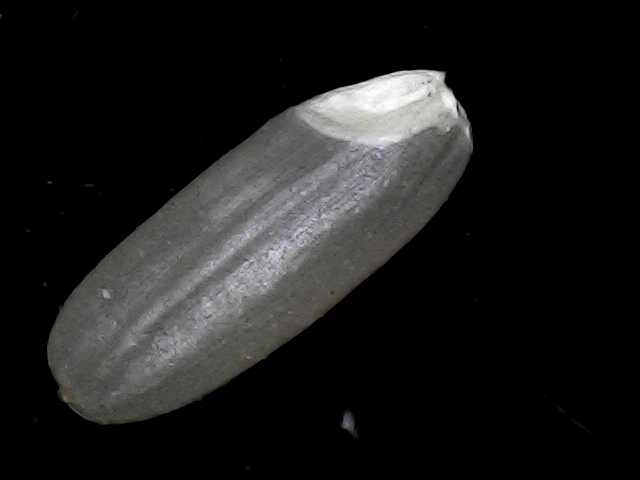
Rice variety: BR22